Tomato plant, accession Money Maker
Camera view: tilt-top (135 deg); turntable rotation: 300 degrees
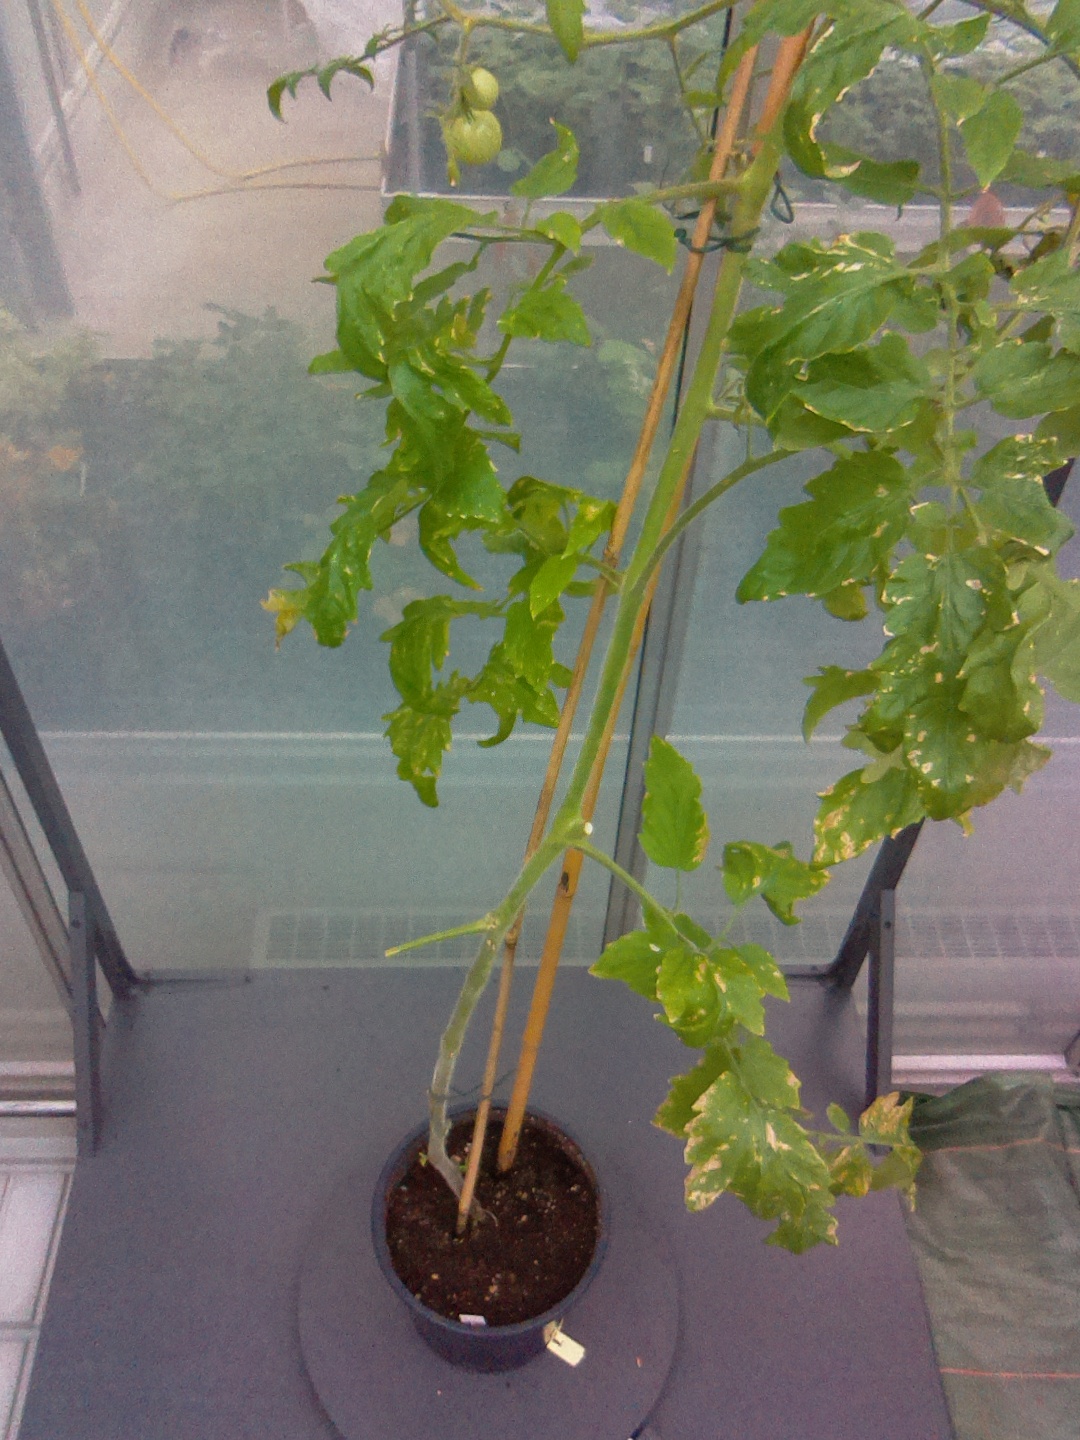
BBCH growth stage 83: 30%-40% of fruits show typical fully ripe color